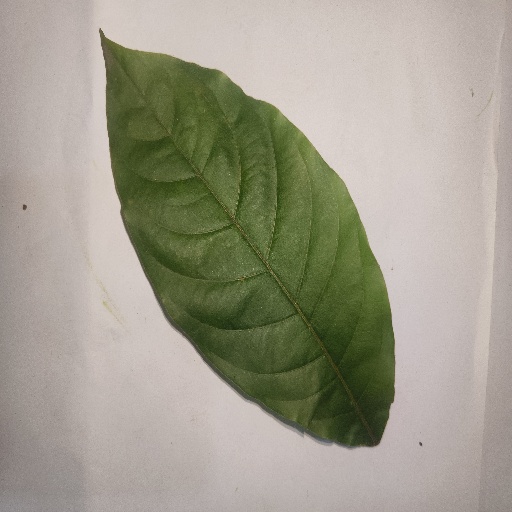
Species: HariTaki
Leaf condition: Healthy Leaf